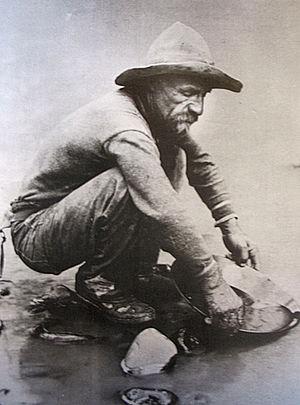
L'orpaillage est la recherche et l'exploitation artisanale de l'or dans les rivières aurifères.
La conquête de l'Ouest est le processus de colonisation par des populations essentiellement d’origine européenne et le gouvernement des États-Unis, au XIXᵉ siècle, de l'immense territoire qui s'étend en Amérique du Nord entre le Mississippi et l'océan Pacifique, habité jusqu'alors par les peuples amérindiens.
L'or est l'élément chimique de numéro atomique 79, de symbole Au. Ce symbole, choisi par Berzelius, est formé des deux premières lettres du mot latin aurum.
La ruée vers l’or en Californie est une période d'environ huit ans qui commença en janvier 1848 par suite de la découverte d'or à Sutter's Mill, une scierie appartenant au Suisse Johann August Sutter, près de Coloma, à l'est de Sacramento, dans l'actuel État de Californie. La nouvelle se répandit rapidement et attira en Californie plus de 300 000 aventuriers, américains et étrangers.